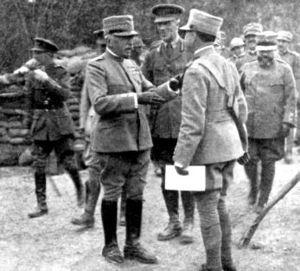
Le Front italien ou Front alpin, aussi parfois surnommée la guerre blanche, est le nom donné aux opérations militaires et aux batailles menées par l'armée royale italienne et ses alliés contre les armées de l'Autriche-Hongrie et de l'Allemagne dans l'Italie nord-orientale entre 1915 et 1918 durant la Première Guerre mondiale. L'Italie espérait que s'alliant aux forces de la Triple-Entente contre les Empires centraux, elle pourrait obtenir les provinces du Trentin, Trieste et d'autres territoires tels que le Tyrol du Sud, l'Istrie et la Dalmatie. Alors que l'Italie pensait exploiter un effet de surprise pour mener une offensive rapide visant à occuper les principales villes de l'Autriche, le conflit se transforma rapidement en une sanglante guerre d'usure, semblable à celle en cours sur le front de l'Ouest.